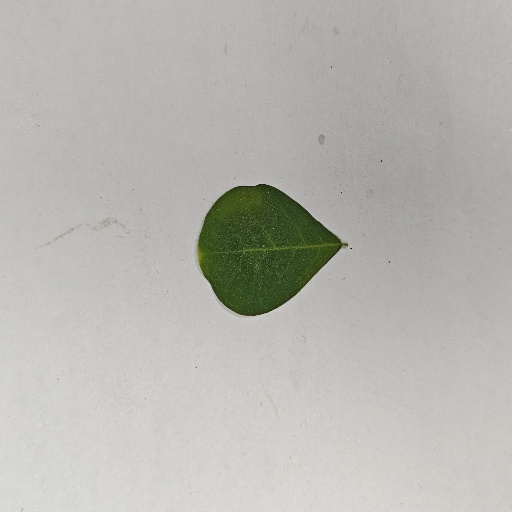
Species: Sojina
Leaf condition: Healthy Leaf